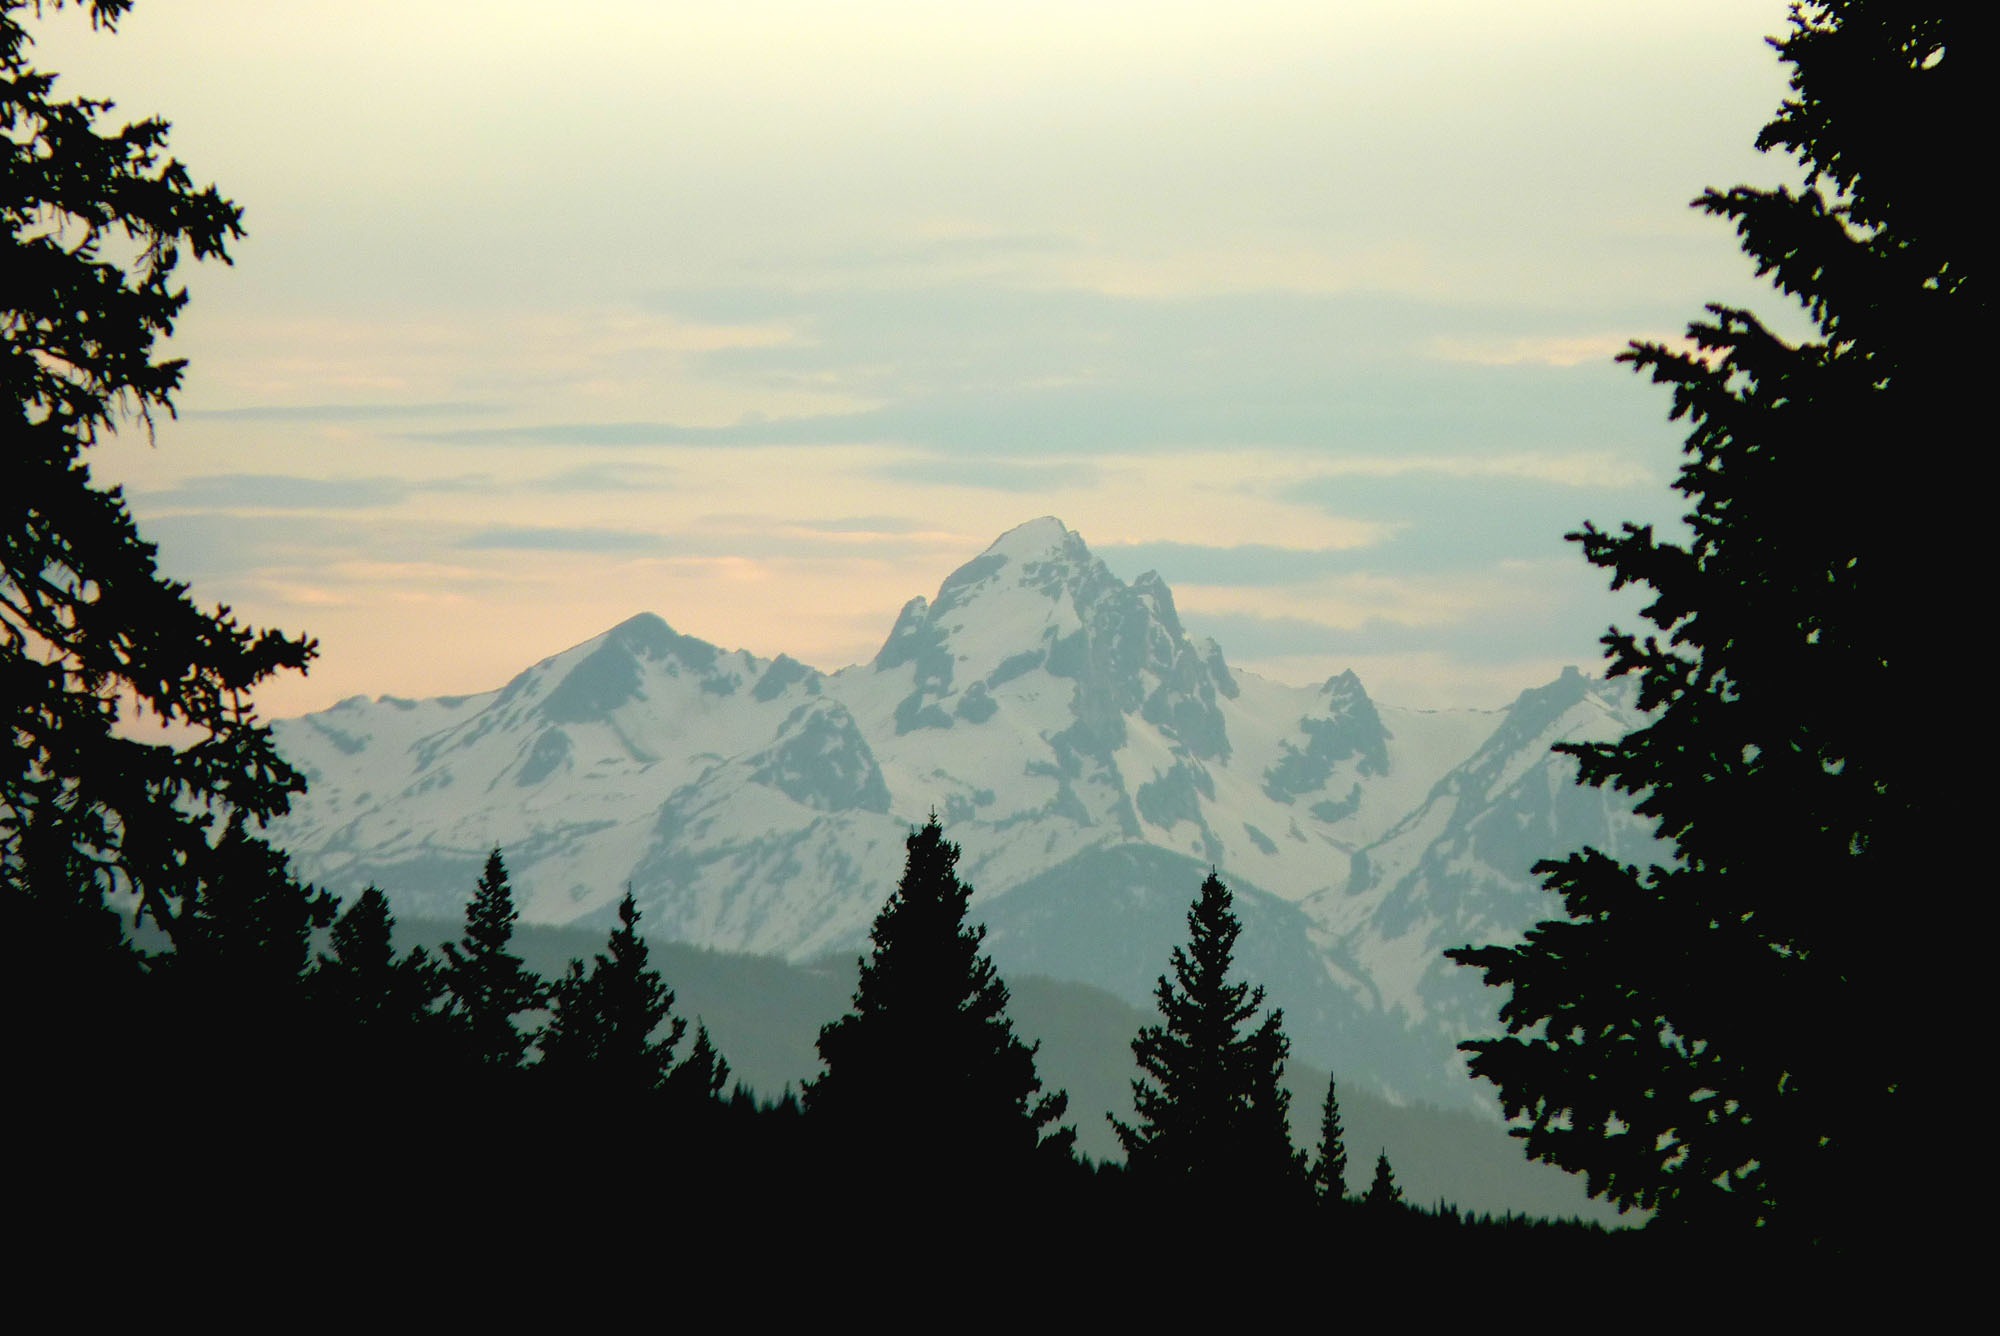
landscape, tree, nature, forest, wilderness, silhouette, mountain, snow, cold, winter, cloud, sky, sunrise, sunset, mist, sunlight, morning, dawn, mountain range, dusk, wild, scenic, scenery, snowy, rocky, plants, trees, rocks, hills, mountains, seasons, peaks, screenshot, geographical feature, atmospheric phenomenon, mountainous landforms, computer wallpaper